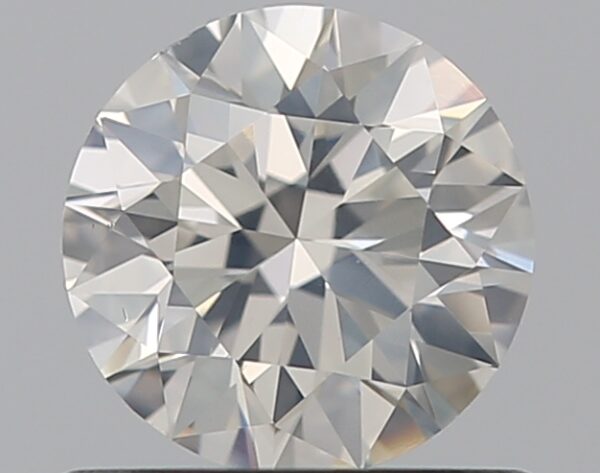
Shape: round
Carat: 0.65
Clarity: SI2
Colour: G
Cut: EX
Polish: EX
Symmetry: VG
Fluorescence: N
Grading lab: GIA
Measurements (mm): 5.54 x 5.56 x 3.44